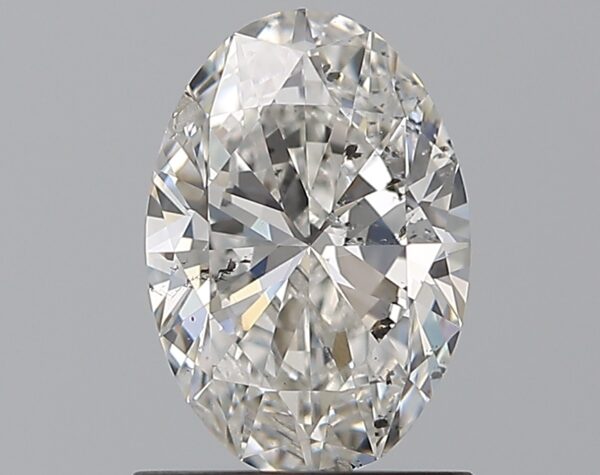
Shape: oval
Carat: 1
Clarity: SI2
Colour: F
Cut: EX
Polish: EX
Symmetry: VG
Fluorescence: M
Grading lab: GIA
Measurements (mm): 8.17 x 5.61 x 3.39